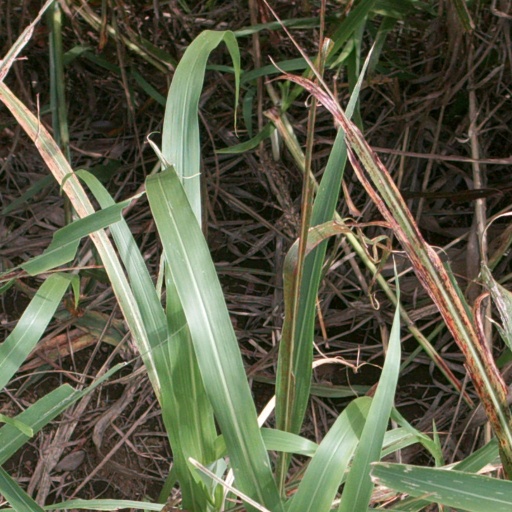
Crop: sorghum